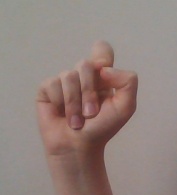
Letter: fa